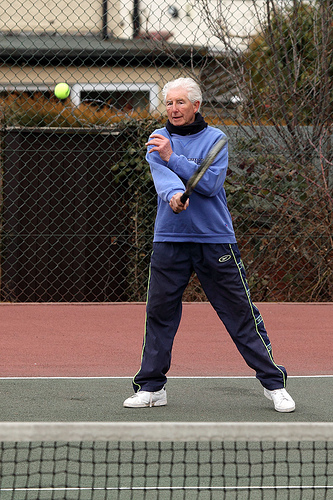
một ông già đang vung vợt để đánh quả bóng tennis